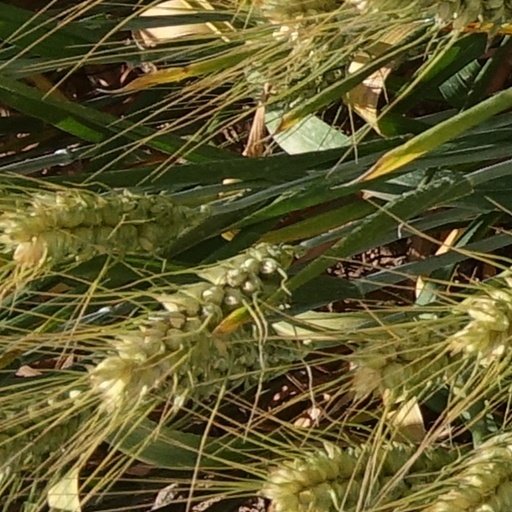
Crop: wheat